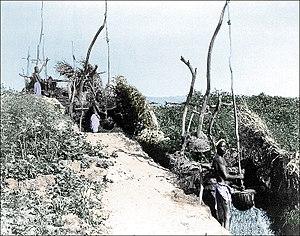
La plomberie est un métier très ancien, dont l'origine remonte à la construction des pyramides en Égypte antique ; attesté par des tuyaux en cuivre vieux de 4 500 ans, c'est un métier qui n'a cessé de s'améliorer et de se développer au cours des siècles et des générations de plombiers qui l'on servi.